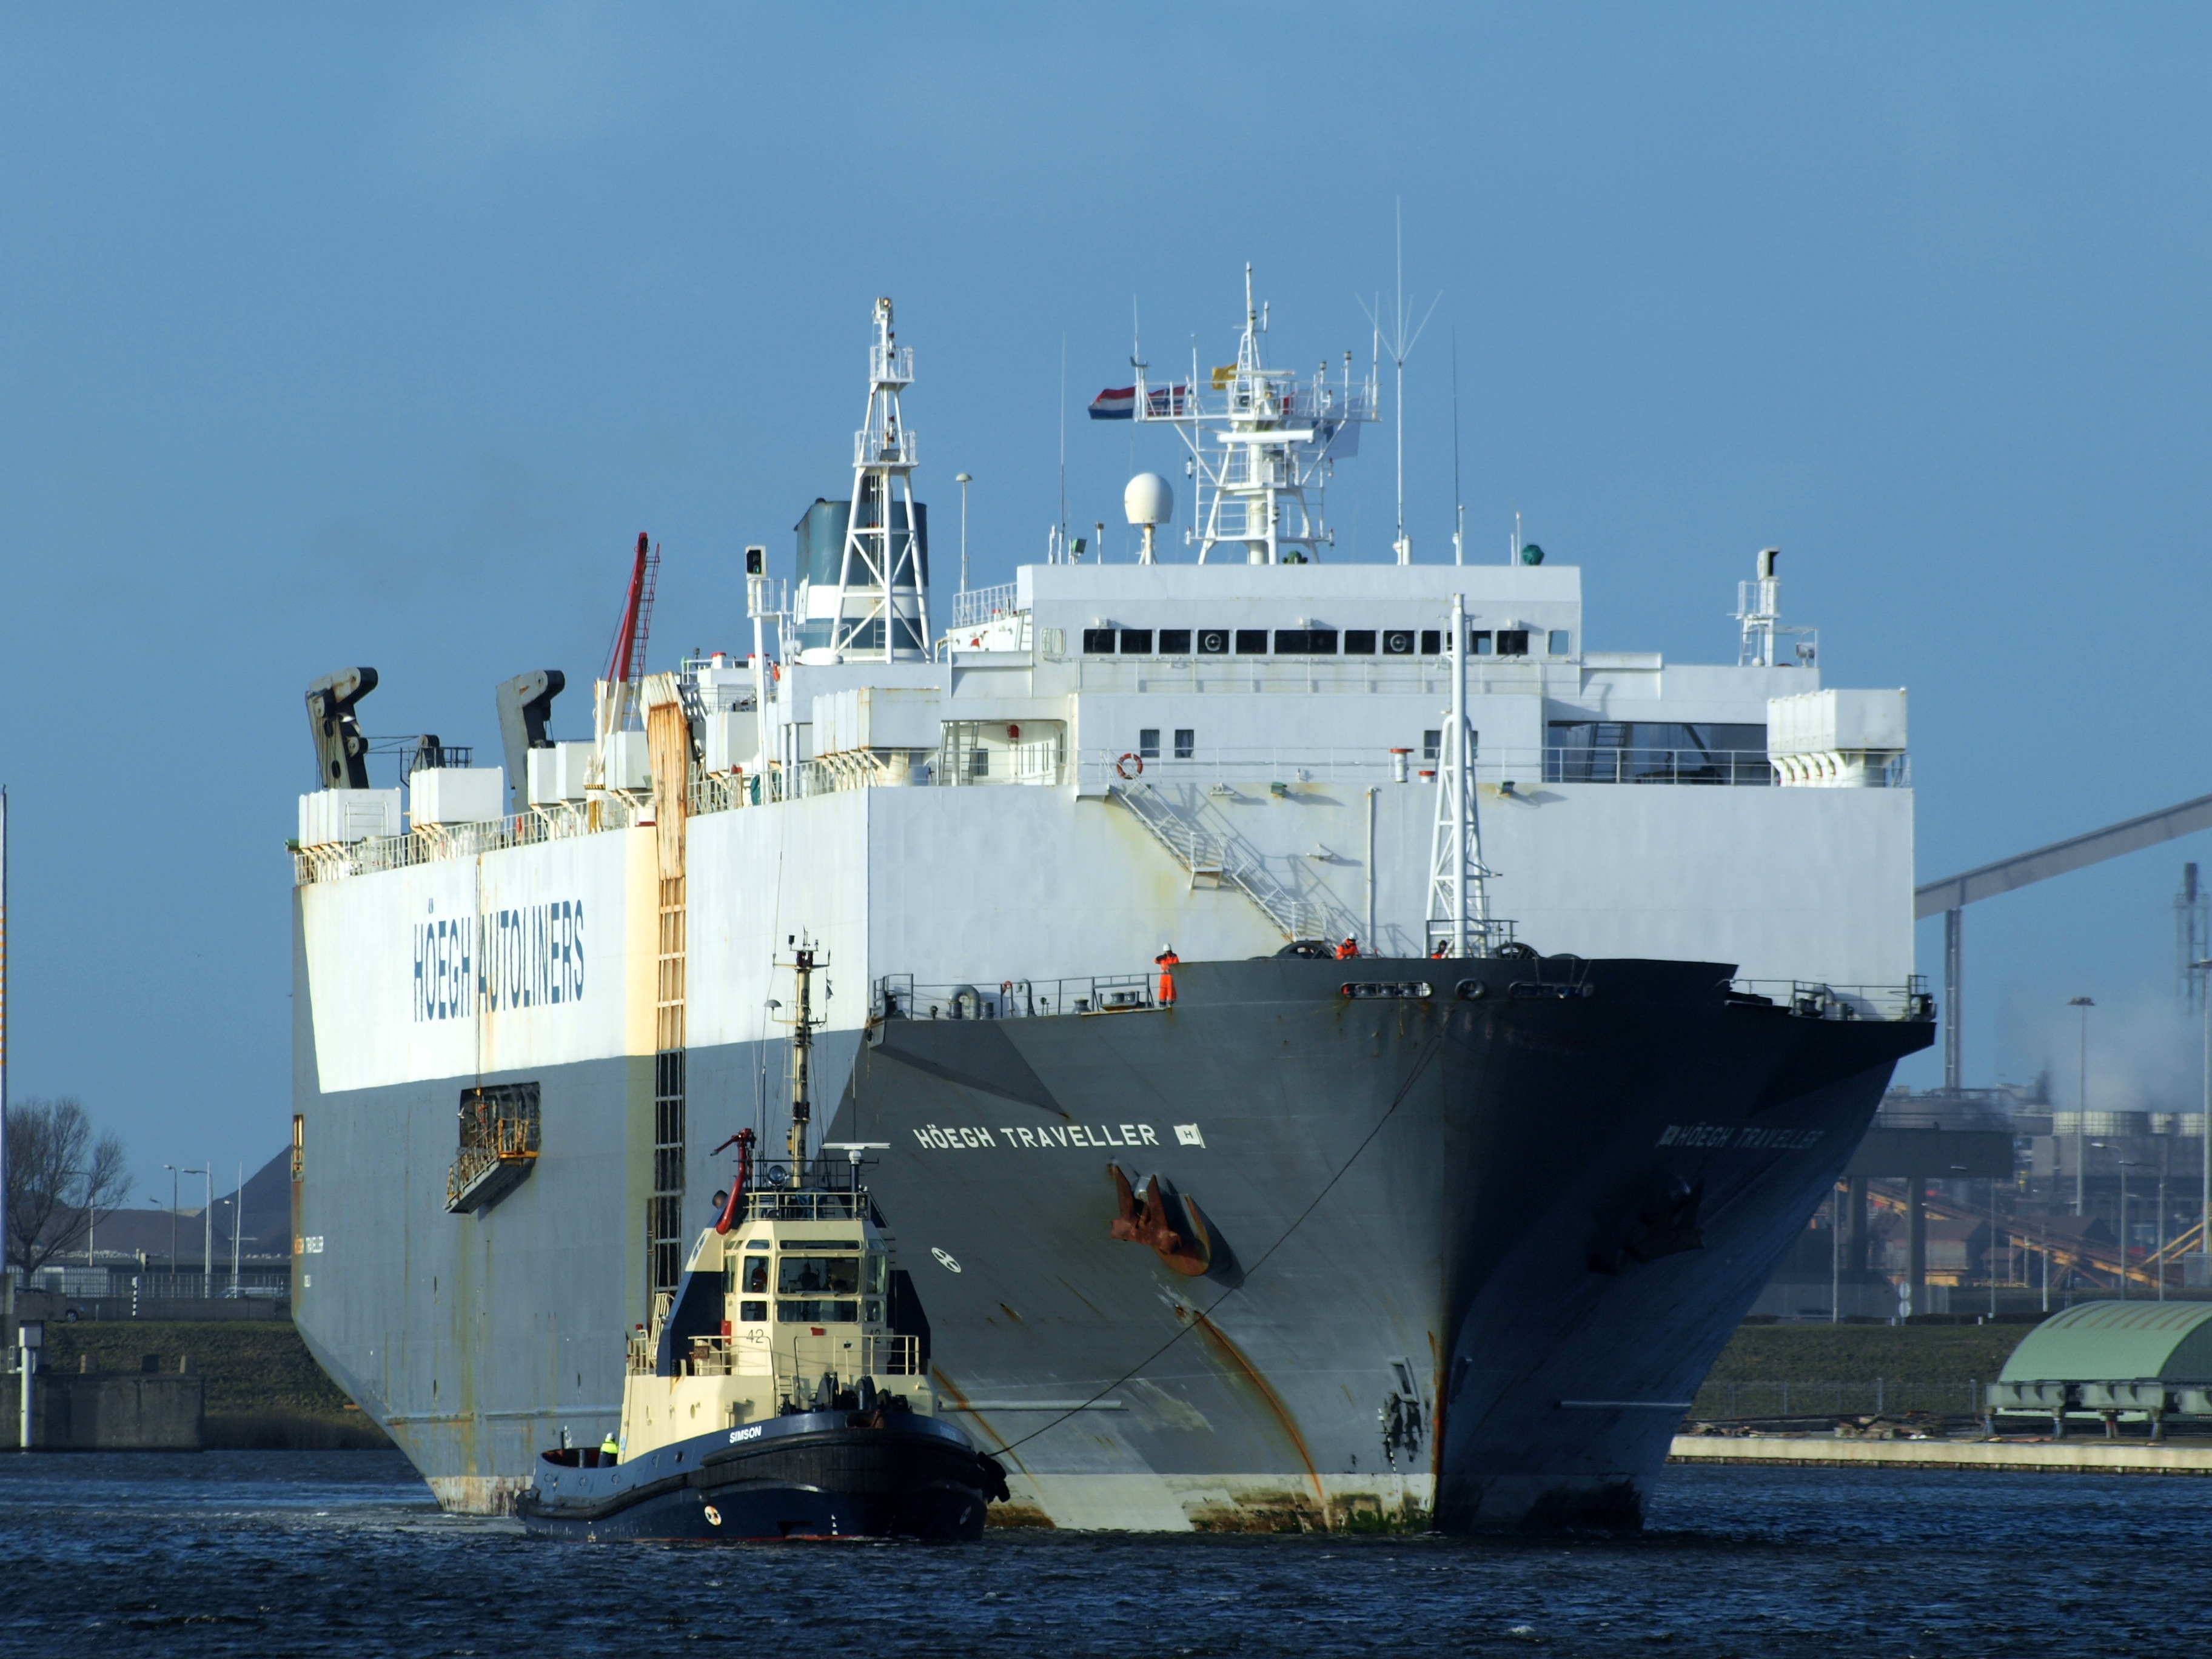
sea, ship, boot, vehicle, industry, port, cargo ship, amsterdam, channel, large, steamer, hard, freighter, watercraft, tug, frigate, triton, container ship, frachtschiff, schleppdampfer, freight transport, ozeanriese, oil tanker, tank ship, bulk carrier, research vessel, reefer ship, roll on roll off, amphibious transport dock, dock landing ship